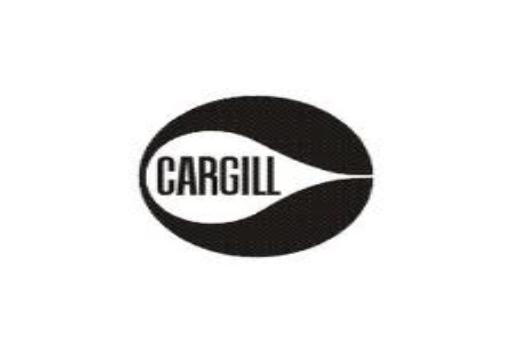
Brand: Cargill
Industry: Others